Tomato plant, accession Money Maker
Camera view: bottom (45 deg); turntable rotation: 180 degrees
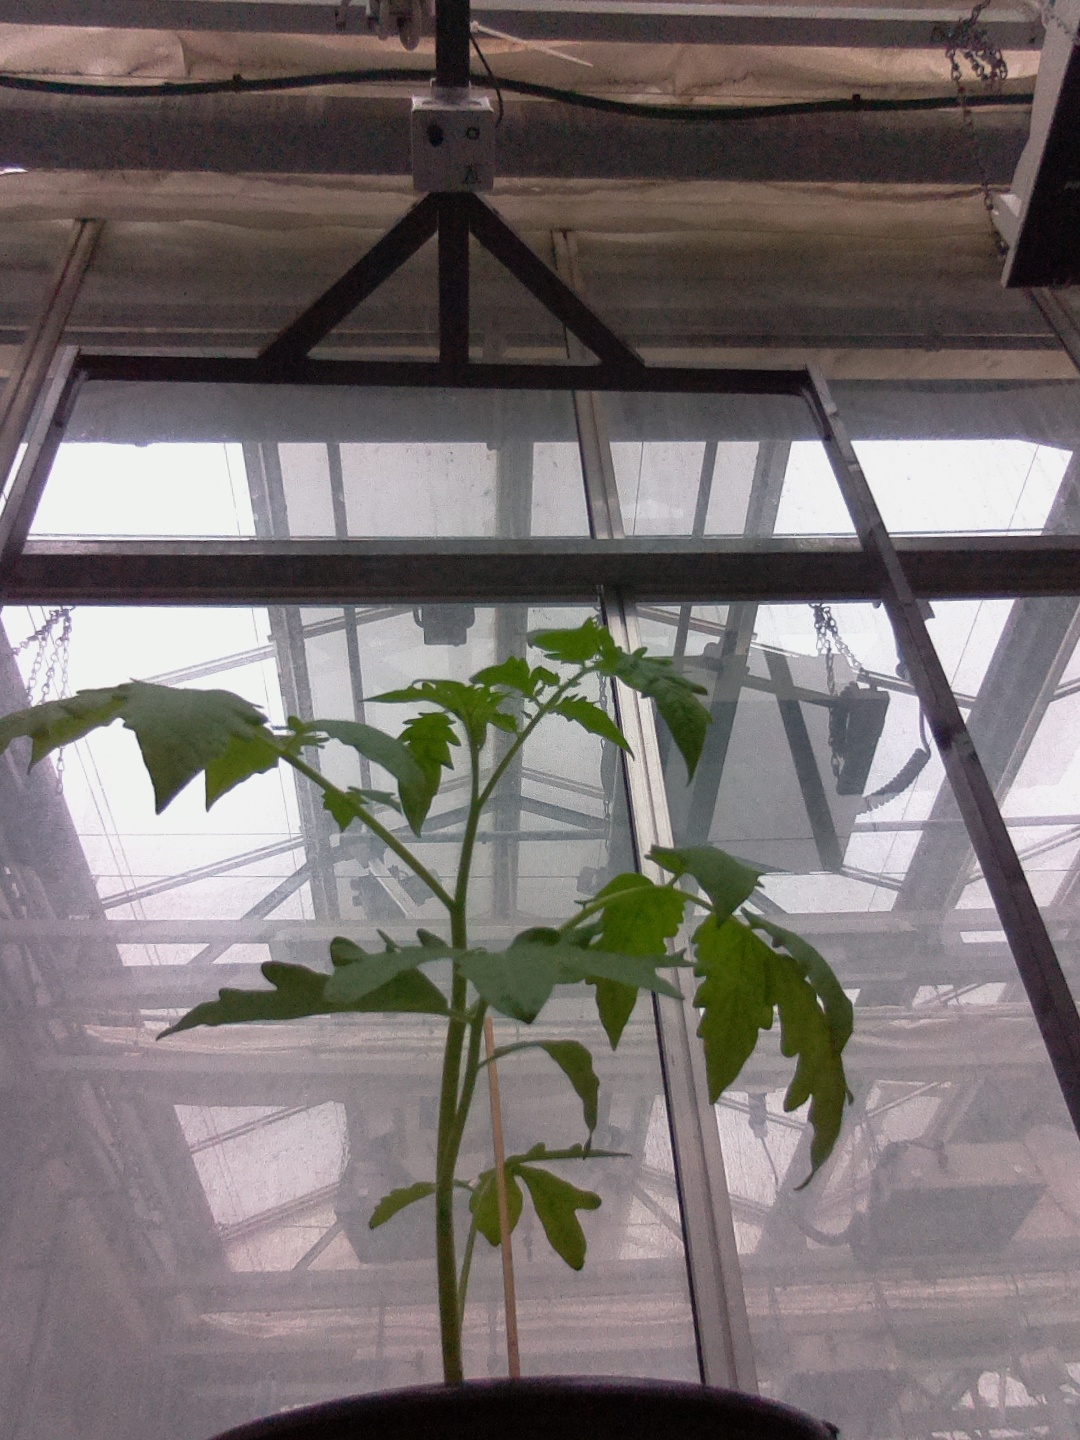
BBCH growth stage 13: 6 of true leaves visible